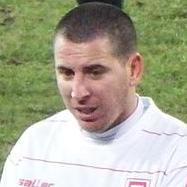
Age: 29